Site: brandenburg
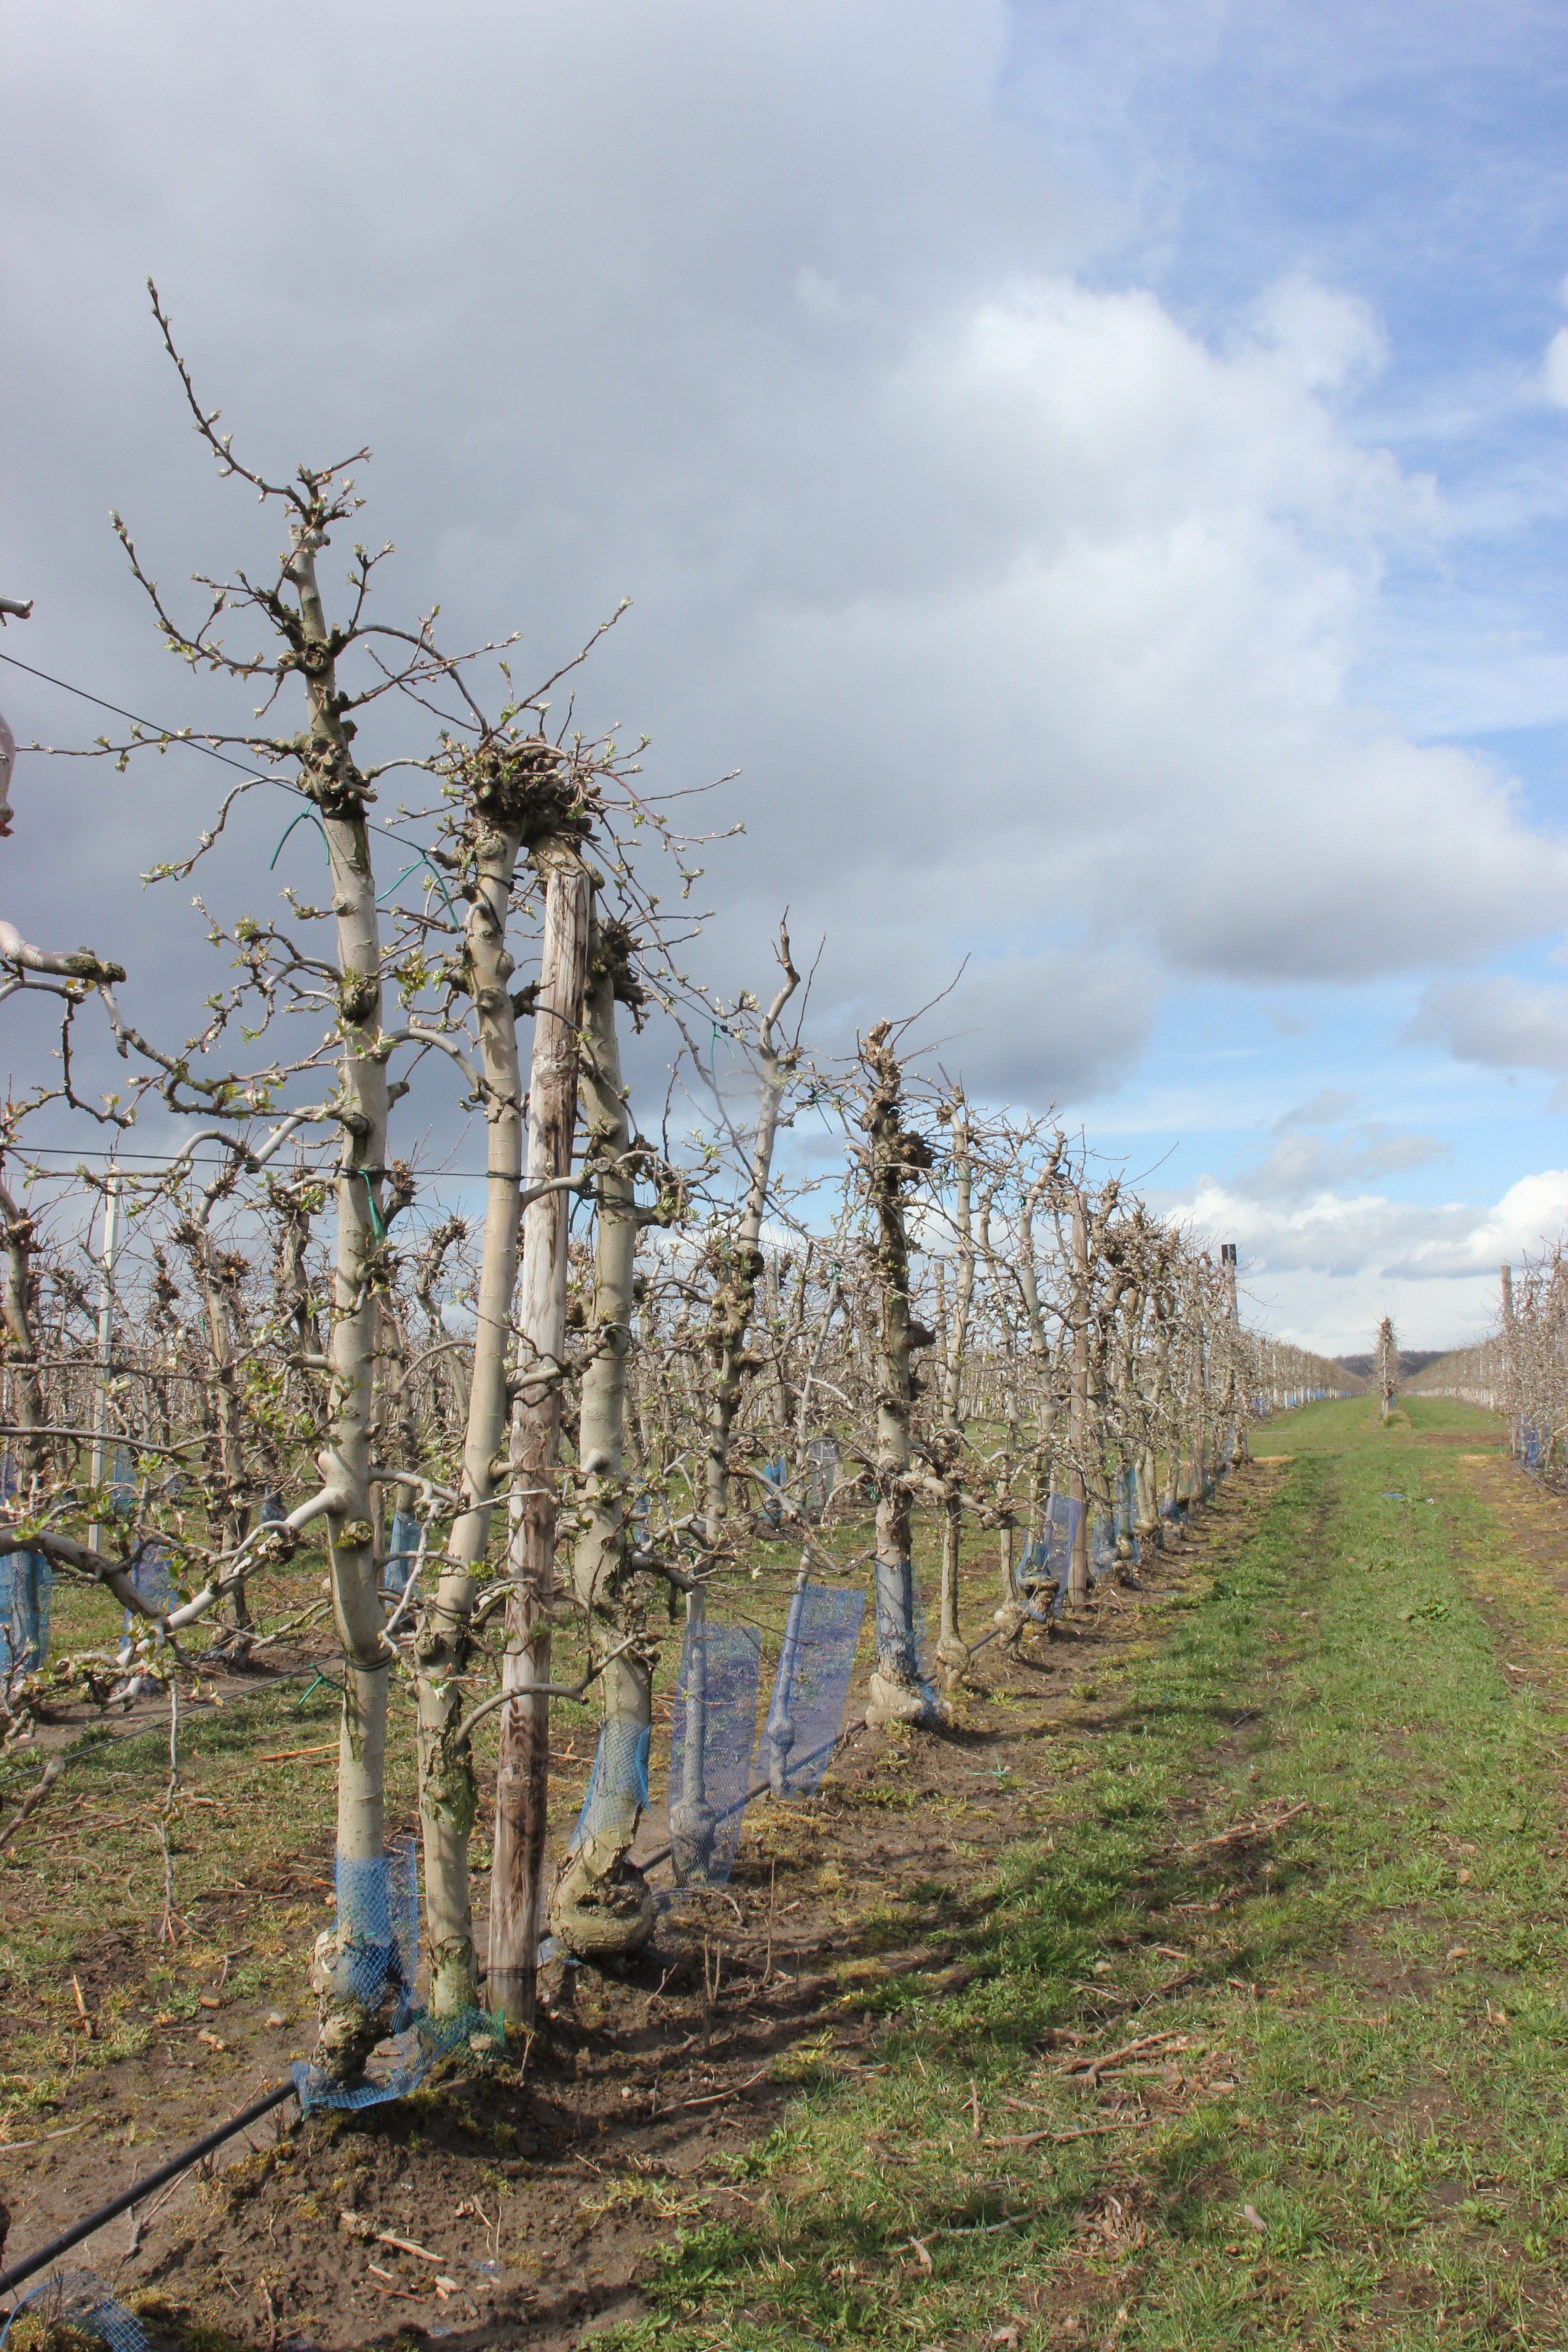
Growth stage (BBCH 55): Inflorescence emergence